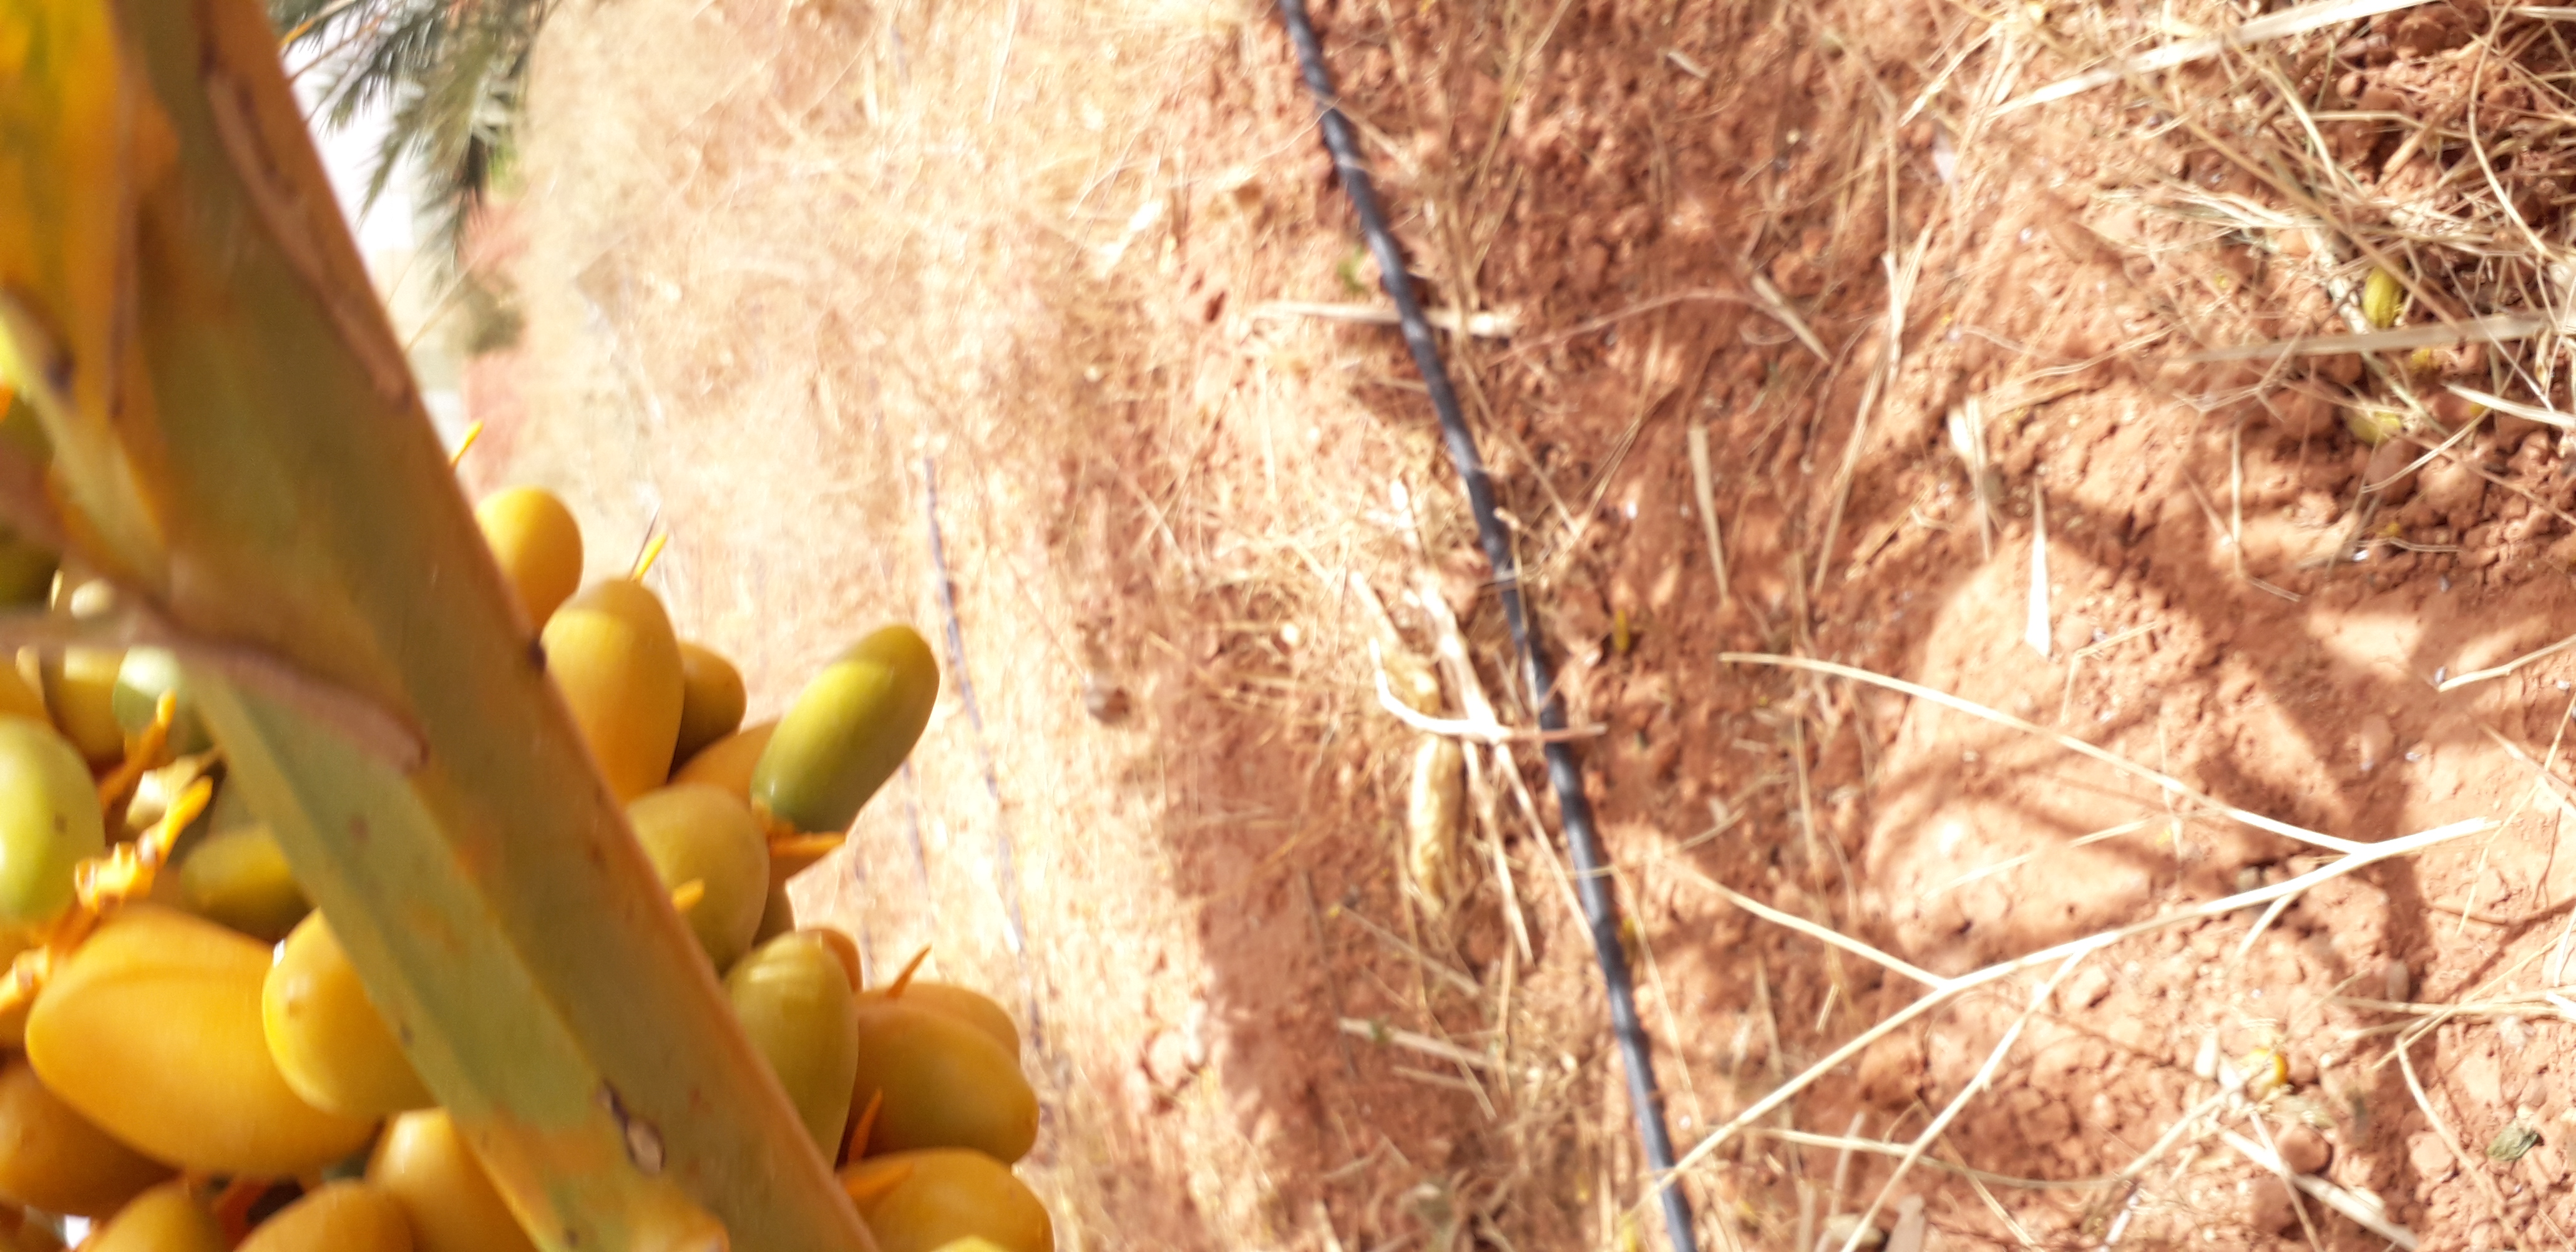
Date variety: kholt